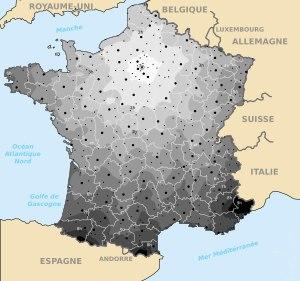
La France a un réseau dense et maillé de 146 km de route et 6,2 km de voies ferrées pour 100 km² ; les réseaux de transport sont pour la plupart structurés « en toile d’araignée » avec Paris pour cœur. La totalité des rues, routes et parkings en France occupe une surface de 17 000 km².